Berkeley Levett

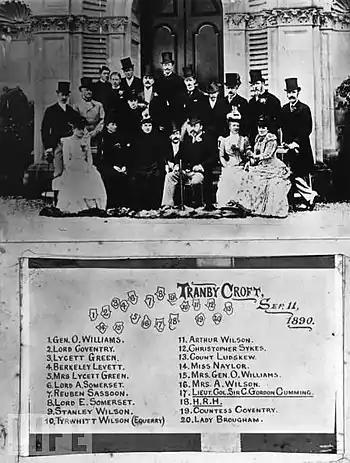
Assembled partygoers at Tranby Croft, 11 September 1890. The Royal Baccarat Scandal. Pictured are Capt. Berkeley Levett and Edward, Prince of Wales and others

Berkeley John Talbot Levett, (11 November 1863 – 1 November 1941) was a Major in the Scots Guards and later a Gentleman Usher for the royal family. He was a witness in the Royal baccarat scandal of 1890 in which the future King Edward VII was drawn into a gambling dispute which painted him in an unflattering light.